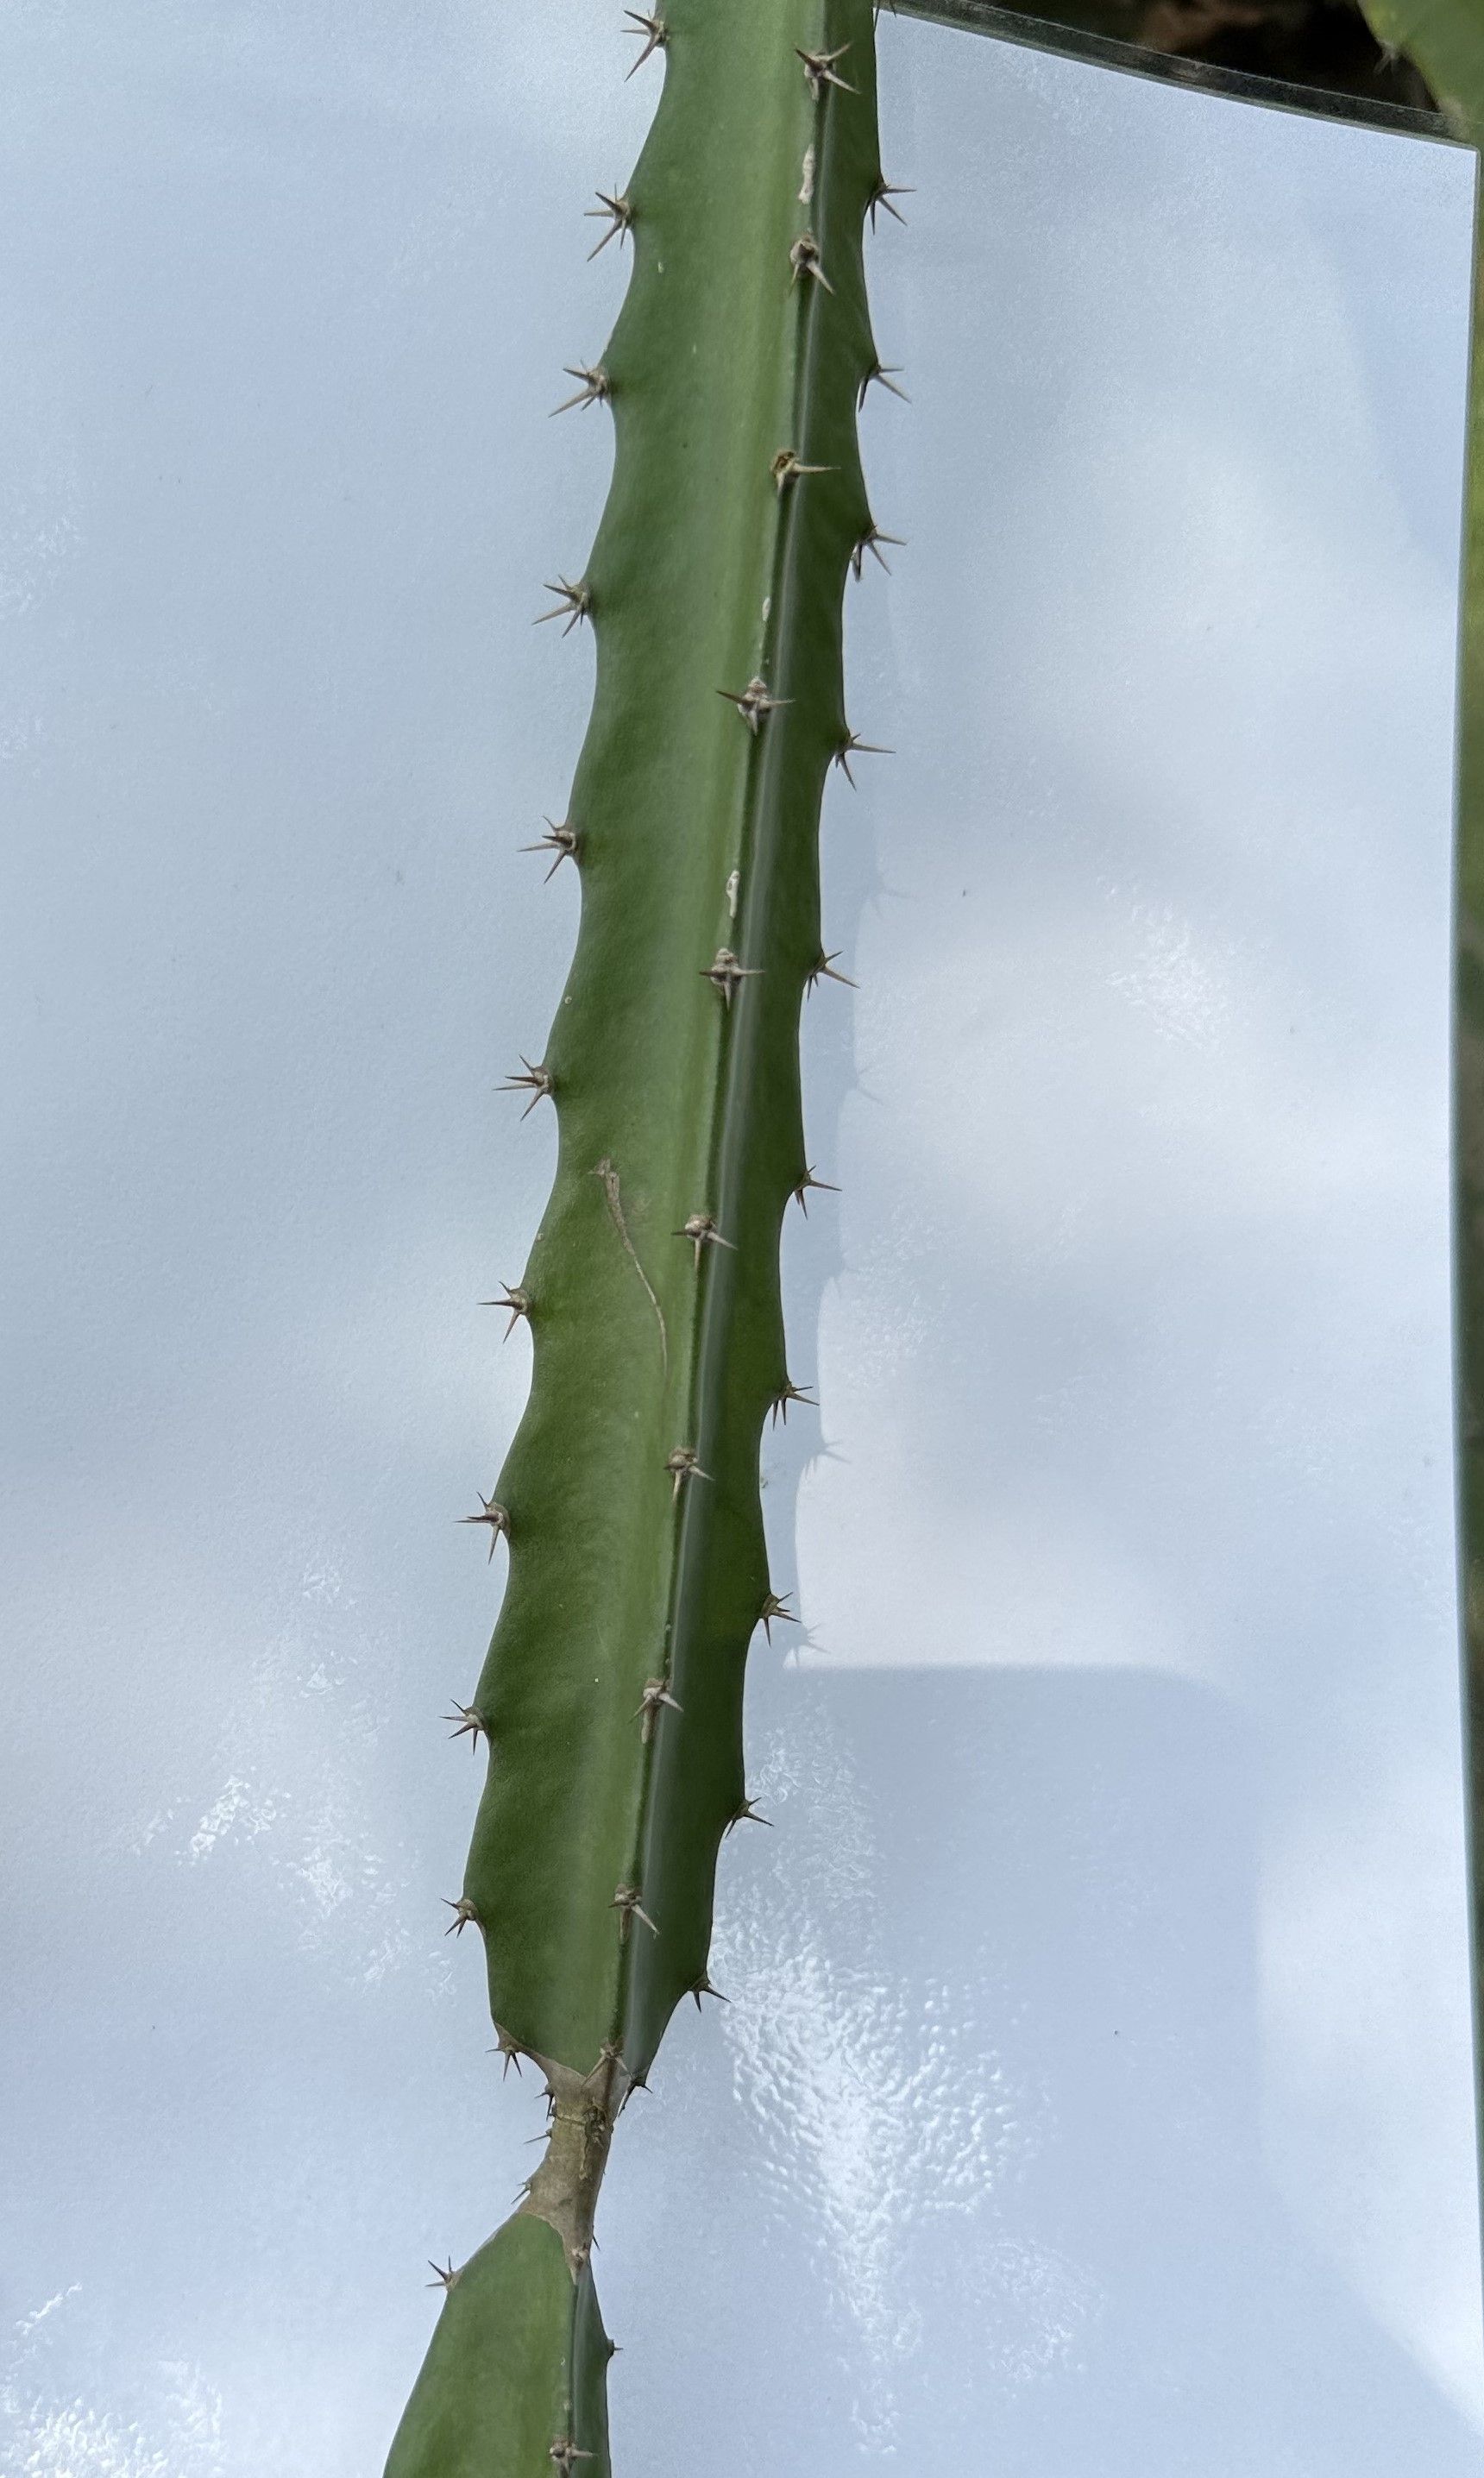
Label: Good leaf